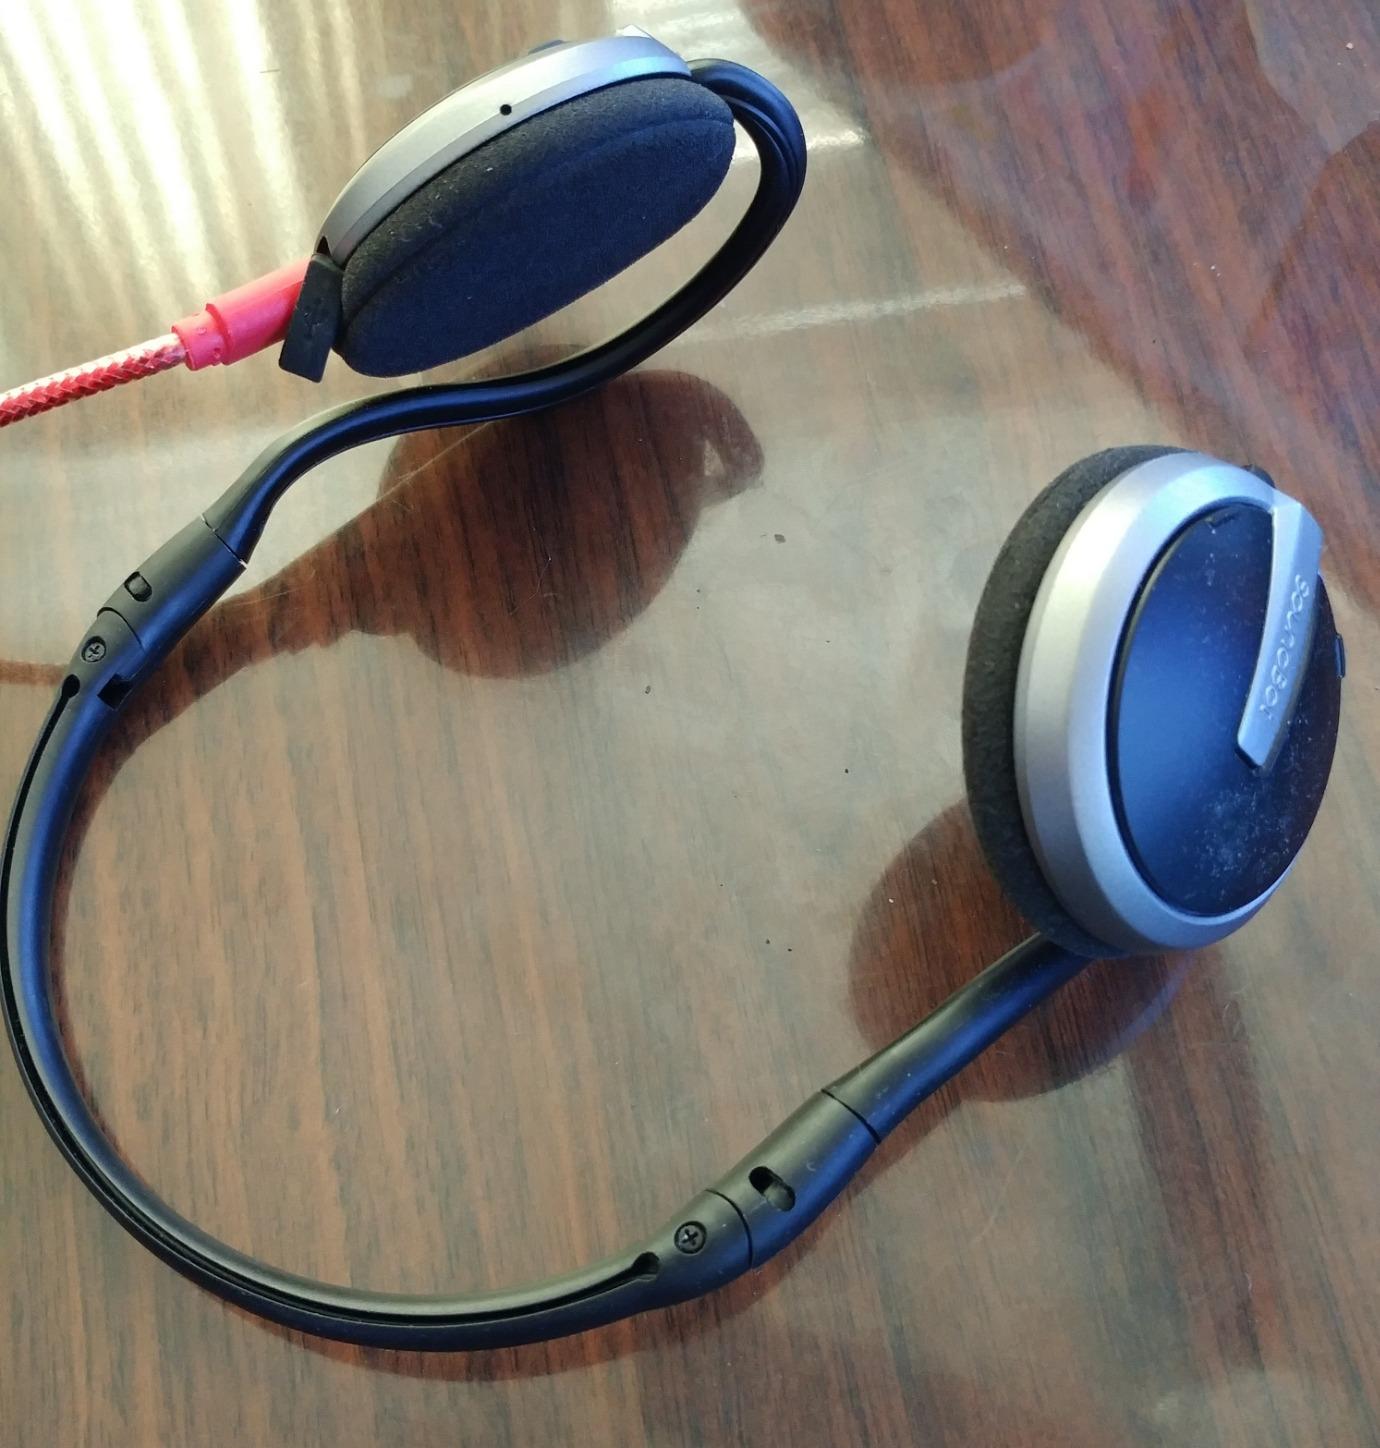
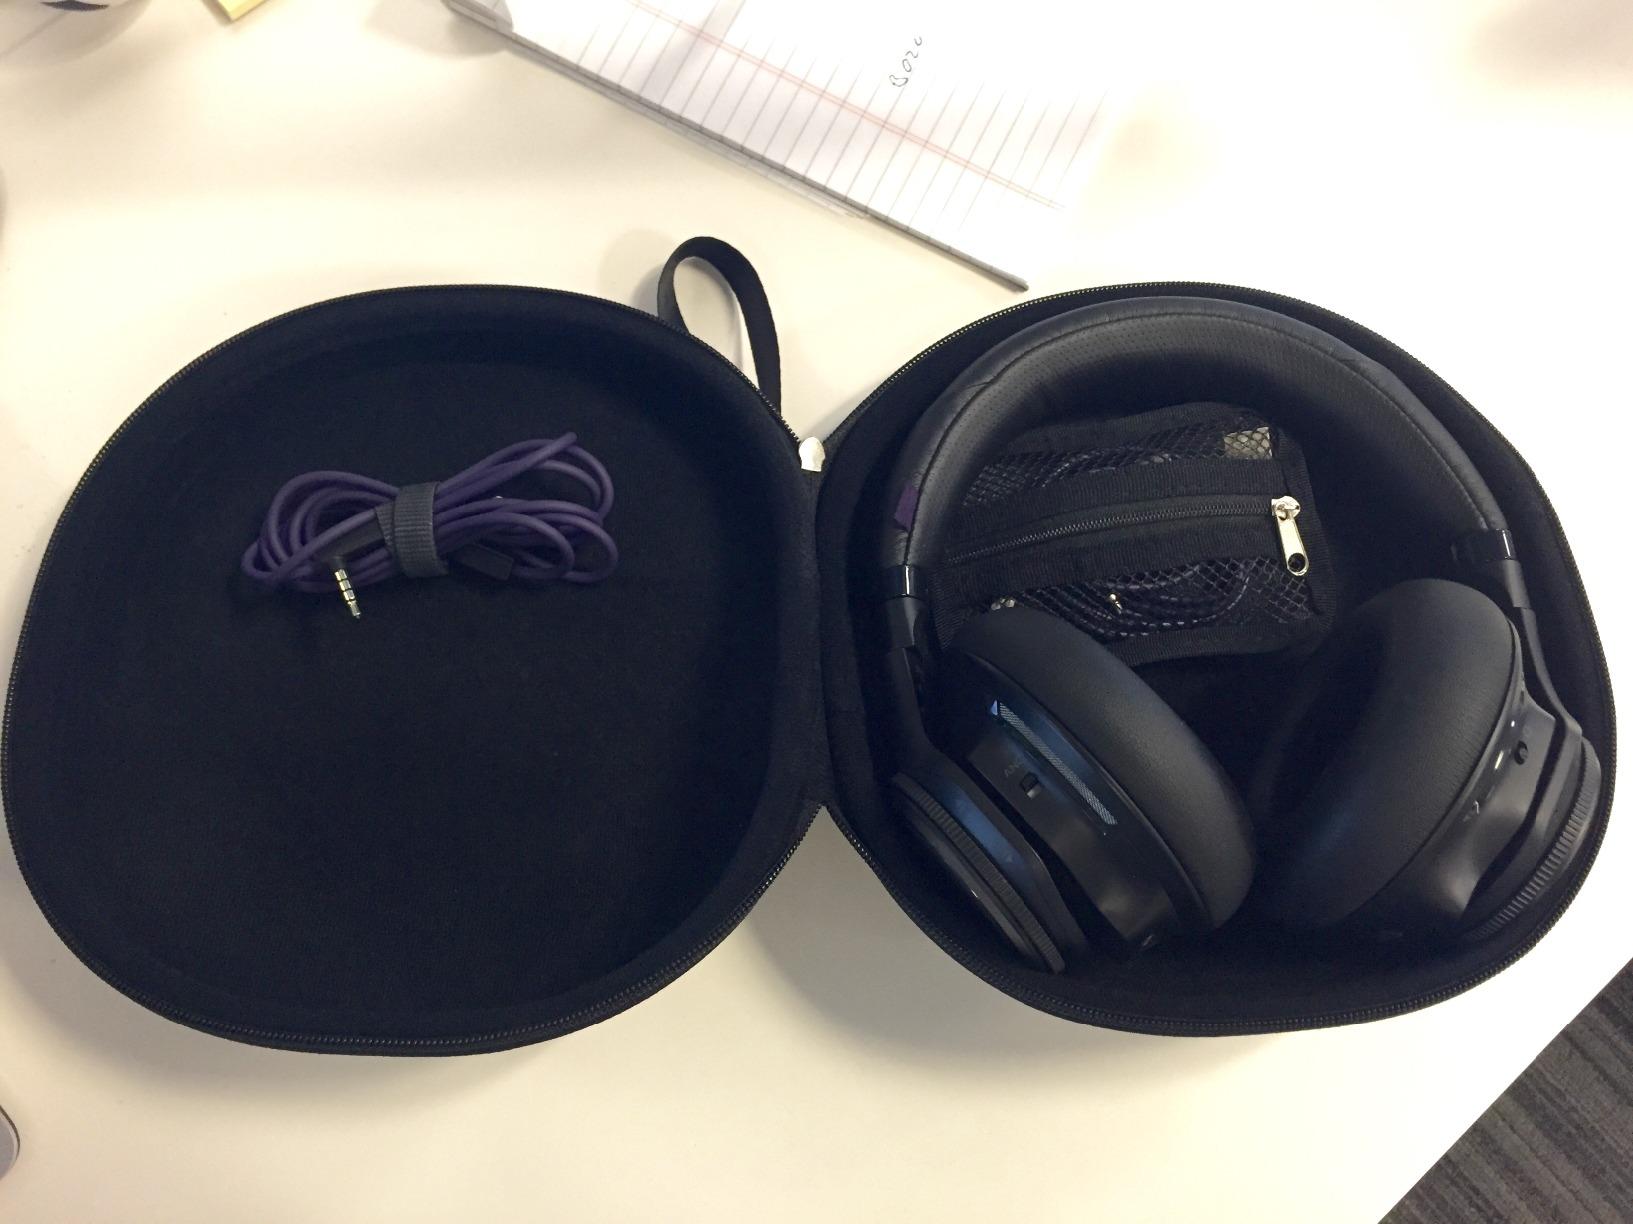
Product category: headphones
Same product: no